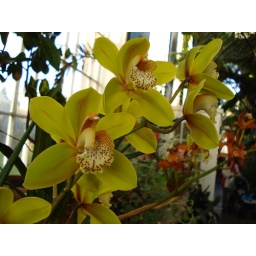
These flowers blossom in the glass house at the Botanical Garden in Edinburgh